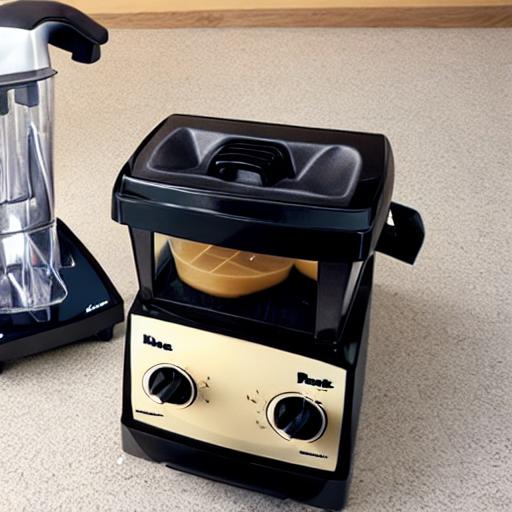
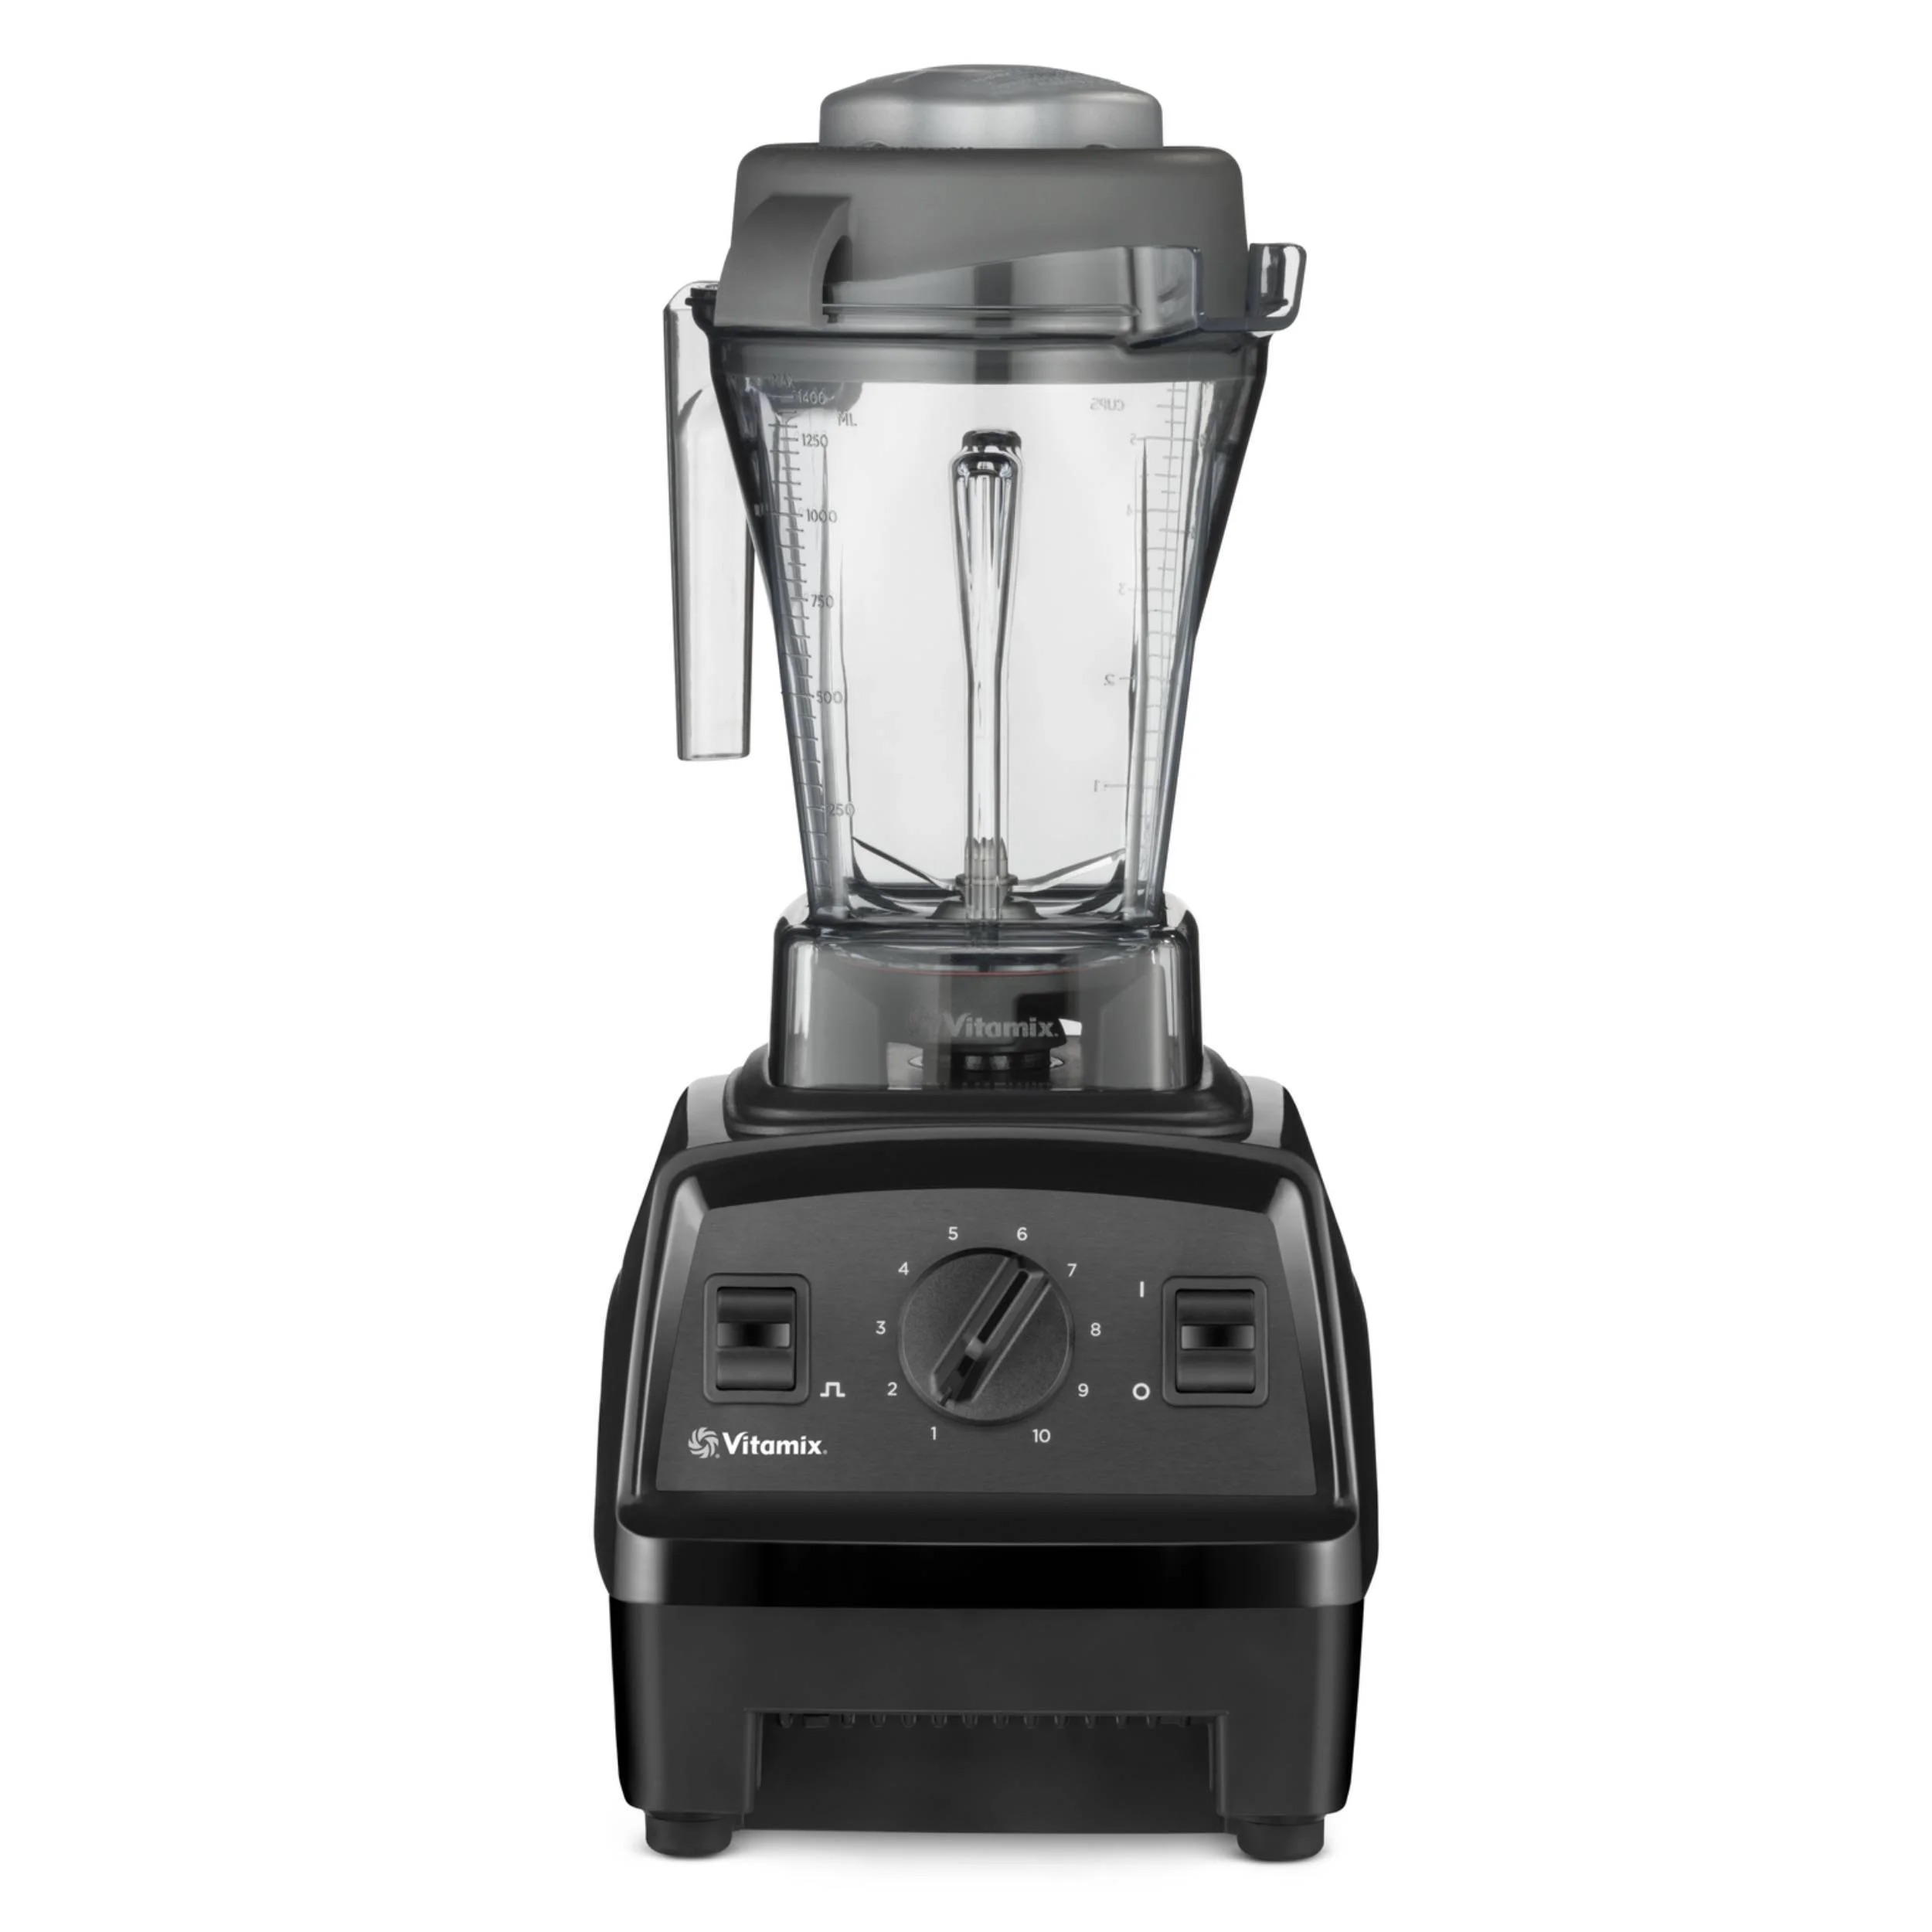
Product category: items_blender
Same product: no